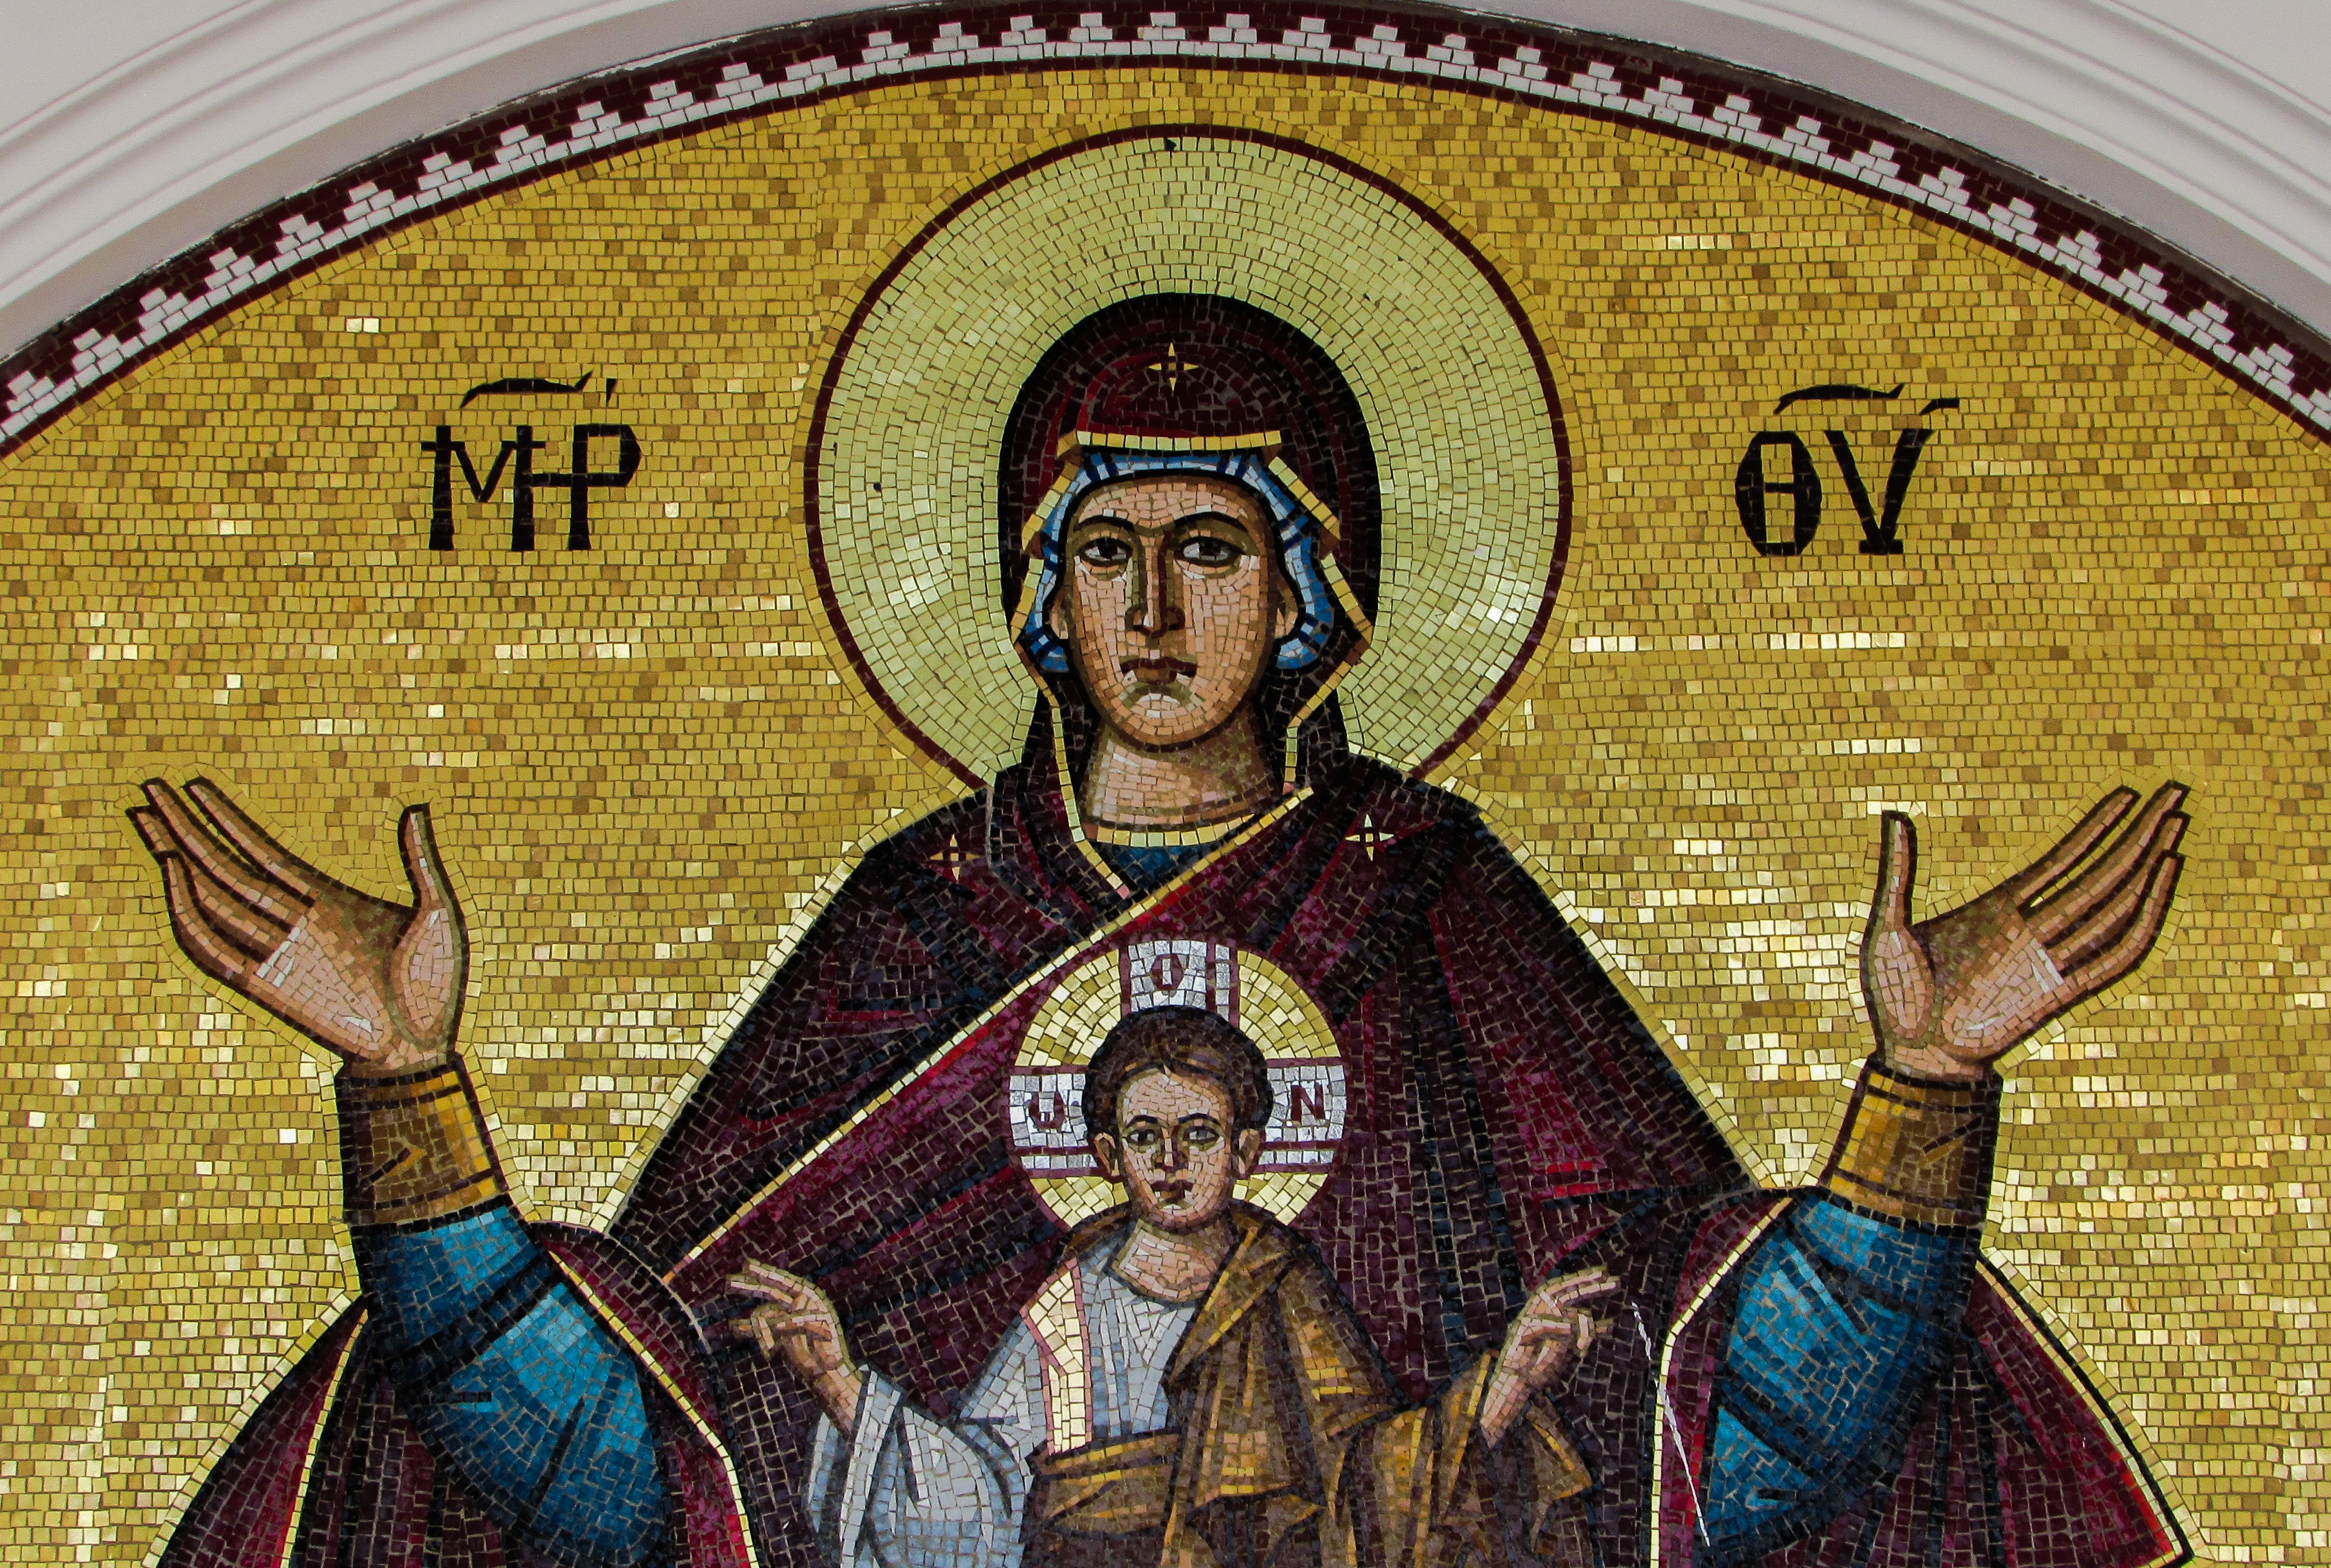
window, glass, religion, church, art, mosaic, christianity, orthodox, middle ages, cyprus, lintel, liopetri, virgin mary and jesus, panagia, ancient history